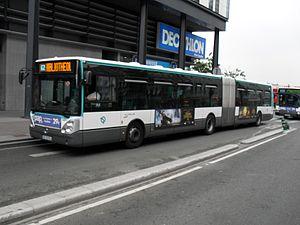
Le réseau de bus RATP couvre l'ensemble du territoire de la ville de Paris et la partie centrale de l'unité urbaine de Paris. Il constitue un réseau dense de transports en commun complémentaire des réseaux ferrés, organisé et financé par Île-de-France Mobilités.